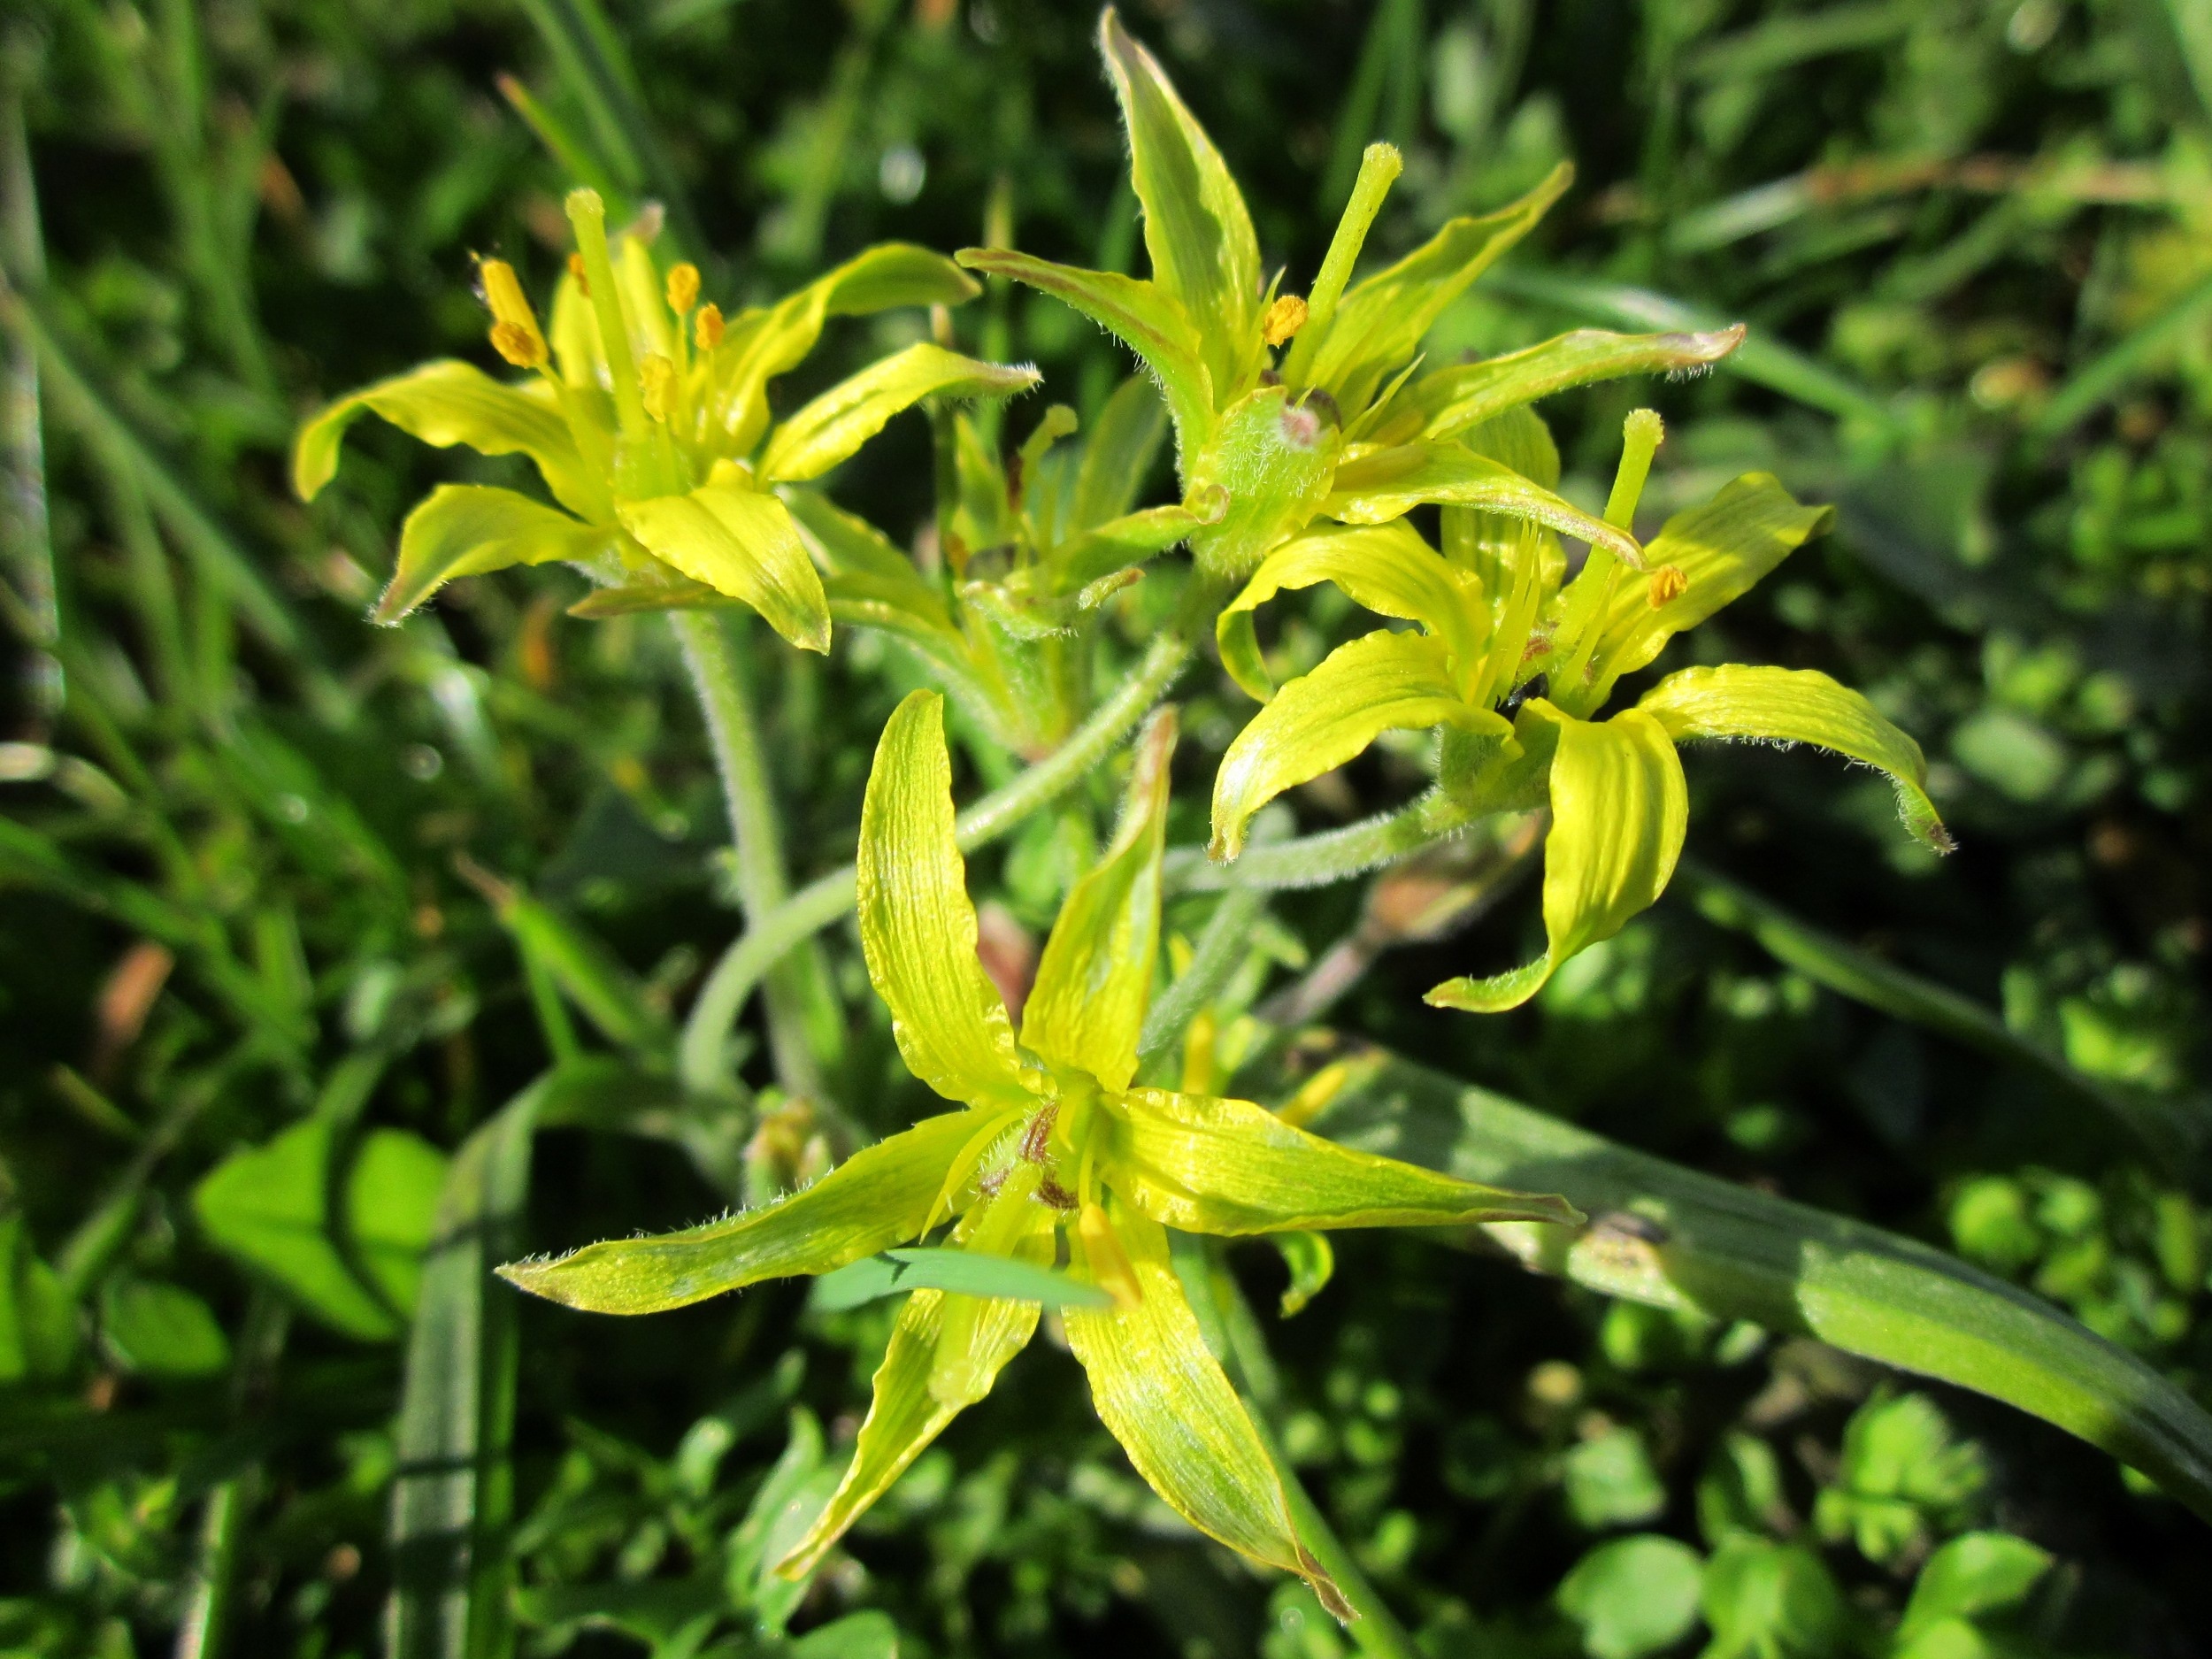
plant, flower, botany, blooming, yellow, flora, wildflower, shrub, lower, species, evening primrose, hypericum, flowering plant, hypericaceae, gagea, land plant, fawn lily, gagea villosa, hairy star of betlehem